Agriculture in Madagascar

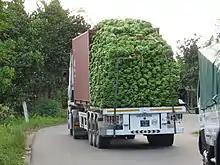
Transport of bananas (2018)

To promote domestic production and reduce foreign imports of rice, the Ratsiraka regime enacted a series of structural adjustment reforms during the 1980s. These included the removal of government subsidies on the consumer purchase price of rice in 1984 and the disbanding of the state marketing monopoly controlled by SINPA in 1985. Rice growers responded by moderately expanding production by 9.3 percent during the latter half of the 1980s from 2.18 million tons in 1985 to 2.38 million tons in 1989, and rice imports declined dramatically by 70 percent between 1985 and 1989. However, the Ratsiraka regime failed to restore self-sufficiency in rice production (estimated at between 2.8 million to 3.0 million tons), and rice imports rose again in 1990. In 1992 rice production occupied about two-thirds of the cultivated area and produced 40 percent of total agricultural income, including fishing, which was next with 19 percent, livestock raising, and forestry.